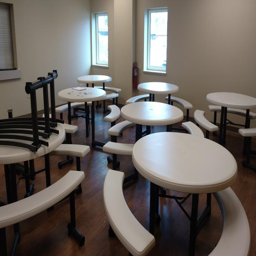
the dining area is nearly ready for business .